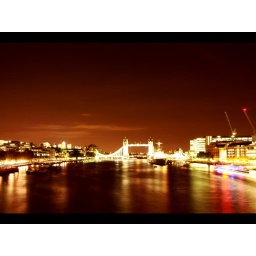
tower bridge by nite